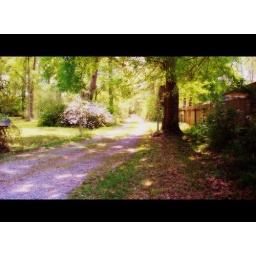
gravel road by my house